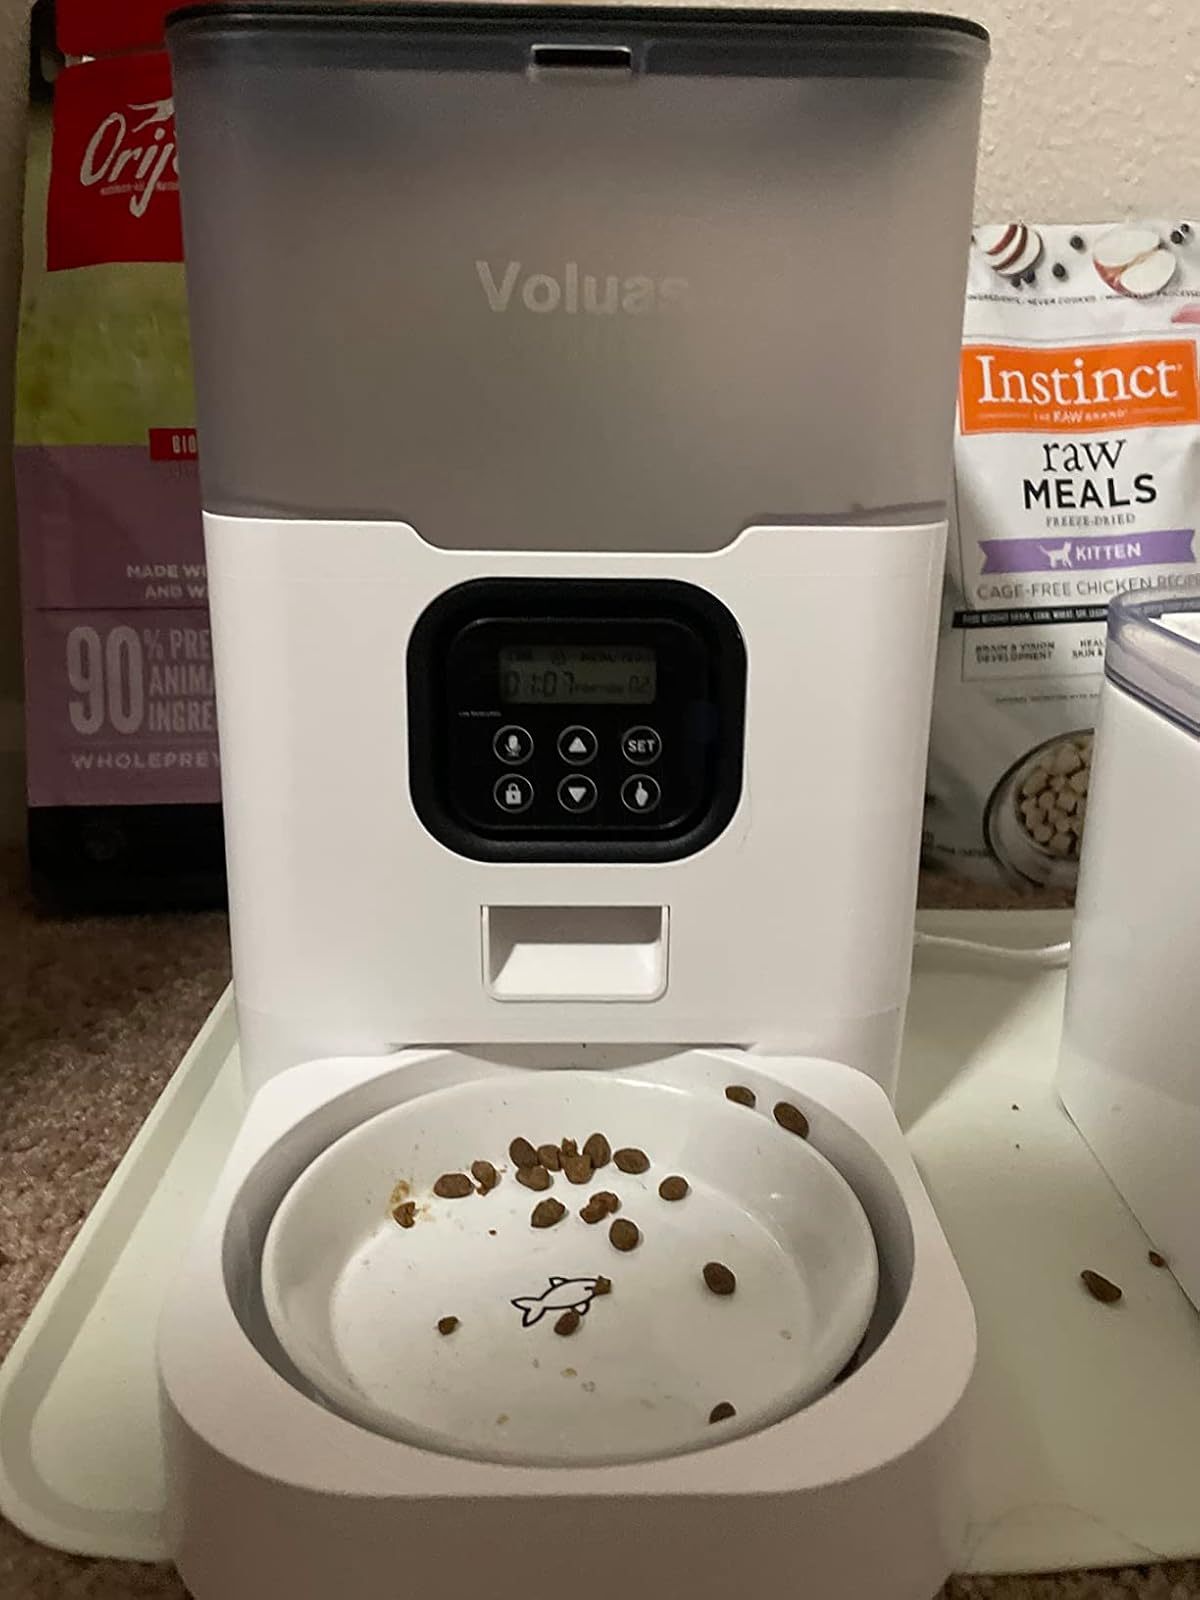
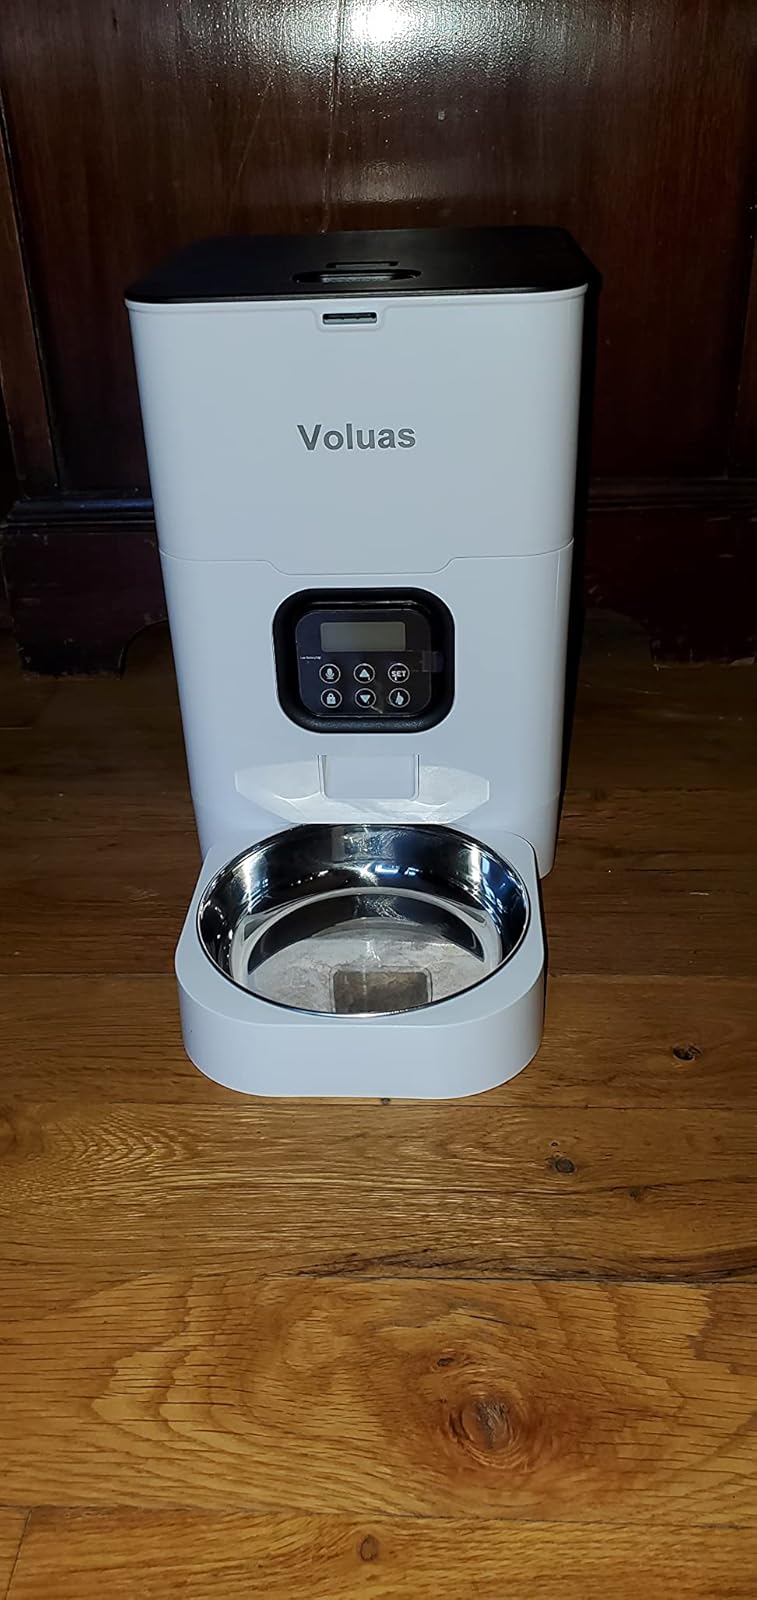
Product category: items_feeder
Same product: no